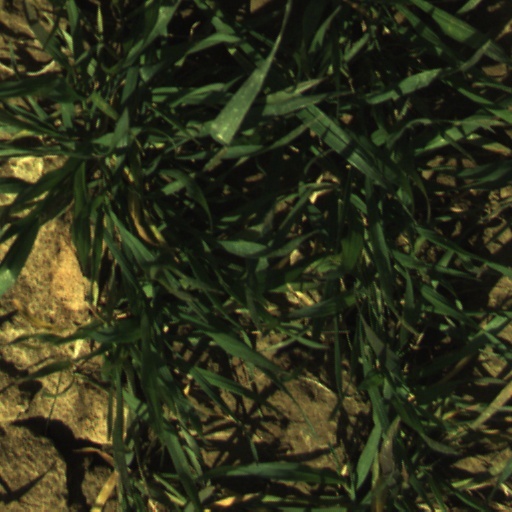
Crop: wheat